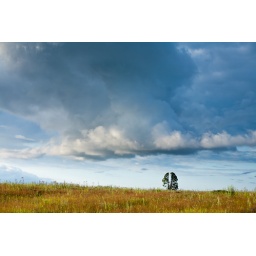
Dramatic sky under a field with tree at sunset